That's the Way God Planned It (song)

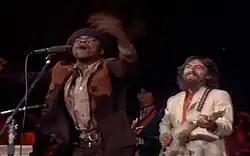
Preston (at the microphone) performing the song at the Concert for Bangladesh, August 1971

Although he left Apple midway through 1971, as a result of business issues related to the Beatles' break-up,David Nathan, "Billy Preston: Working the Way God Planned It!", "Blues & Soul", 4 February 1972; available at Rock's Backpages (subscription required). Preston continued to work with Harrison throughout the 1970s. In response to a request from the former Beatle, Preston agreed to play at the Concert for Bangladesh on 1 August 1971, to raise funds and awareness for refugees of the Bangladesh Liberation War. Preston joined a large band that included Harrison, Clapton, Ringo Starr, Leon Russell and backing singers such as Claudia Lennear and Joe Greene, the last of whom co-wrote some of the songs on Preston's first A&M album, "I Wrote a Simple Song". Two shows were held that day, at Madison Square Garden in New York, at each of which Preston performed a rousing version of "That's the Way God Planned It".Nancy Lewis, "George Creates Greatest Rock Spectacle of Decade", in Chris Hunt (ed.), "NME Originals: Beatles – The Solo Years 1970–1980", IPC Ignite! (London, 2005), p. 40. The performance from the evening show, which appeared on the live album of the event and in the 1972 concert film, ended with Preston leaving his seat behind the Hammond organ and dancing across the front of the stage,John Pidgeon, ""Bangla Desh"", "NME", 15 July 1972, p. 24; available at Rock's Backpages. delighting the New York audience. Preston later recalled of this spontaneous act: "I got happy … The band was jamming and it was pumping, the people were with us – and, you know, I just had to rejoice!"